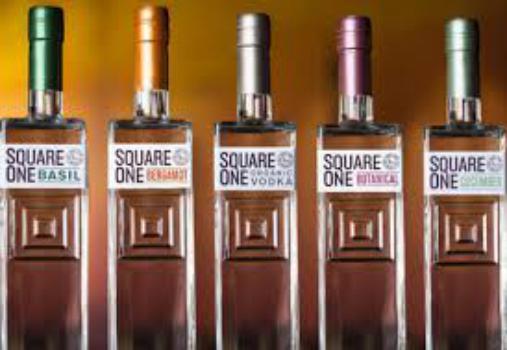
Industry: Food